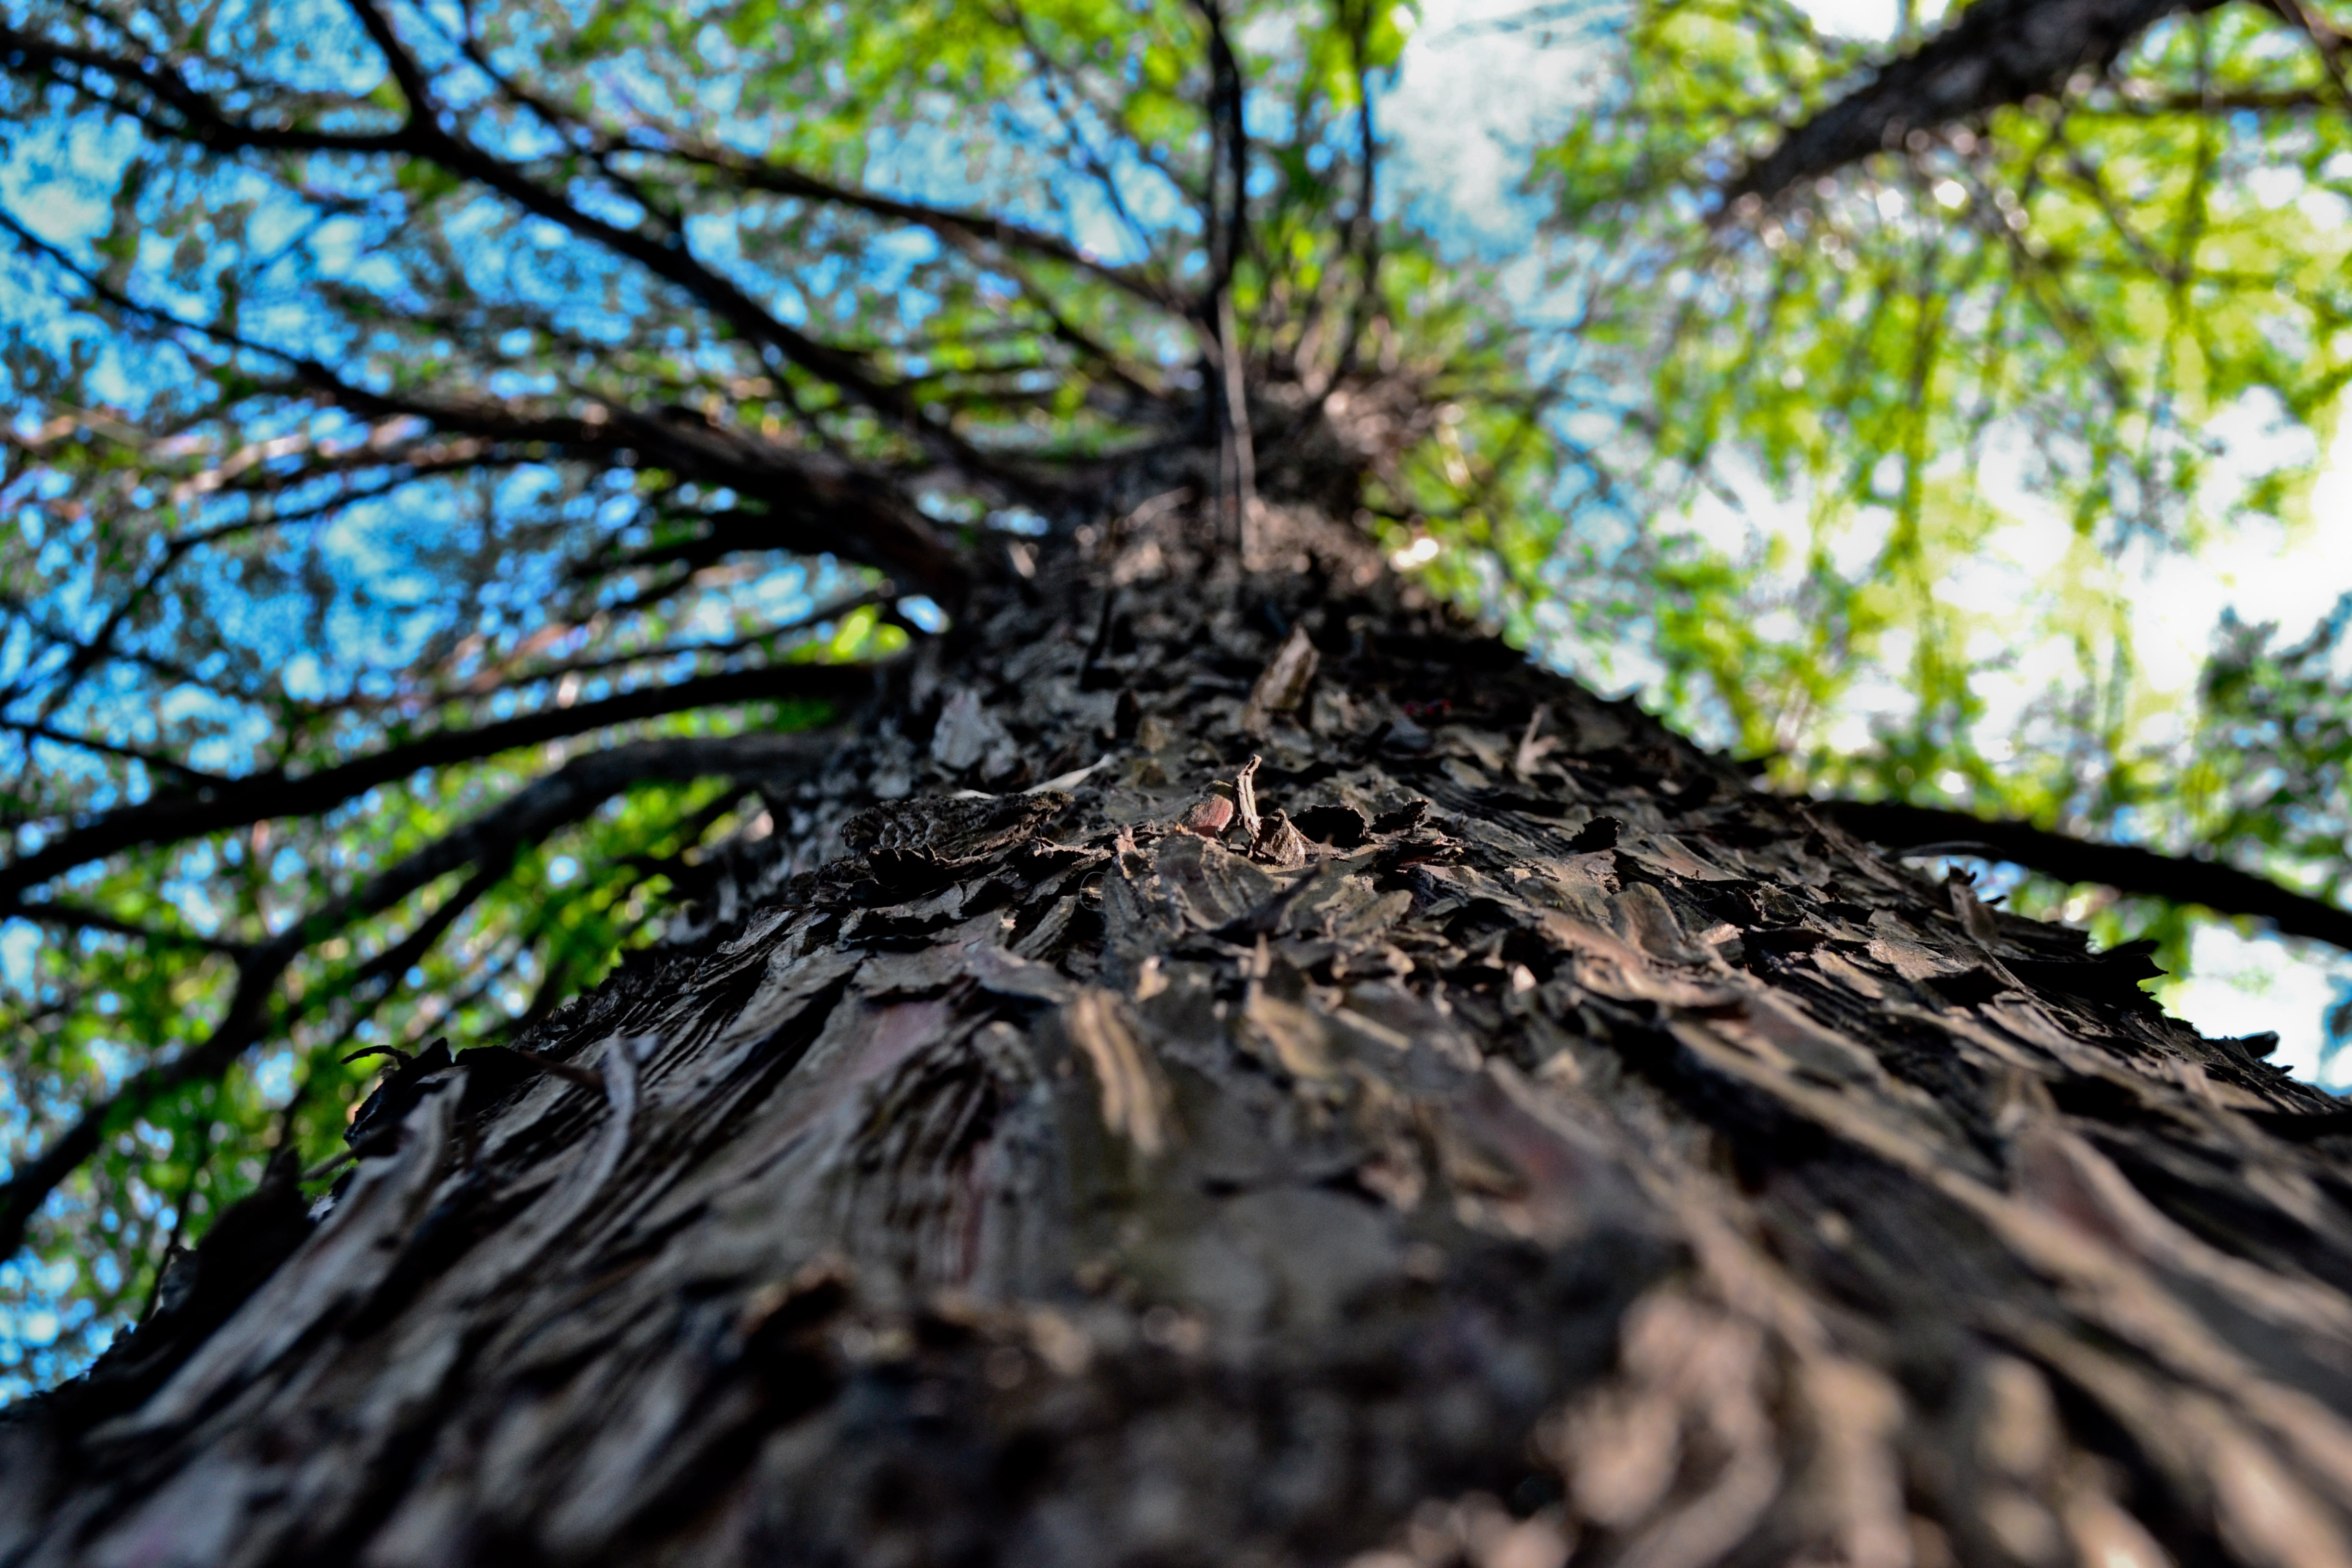
tree, nature, forest, branch, plant, leaf, flower, trunk, park, soil, botany, deciduous, woodland, woody plant, land plant